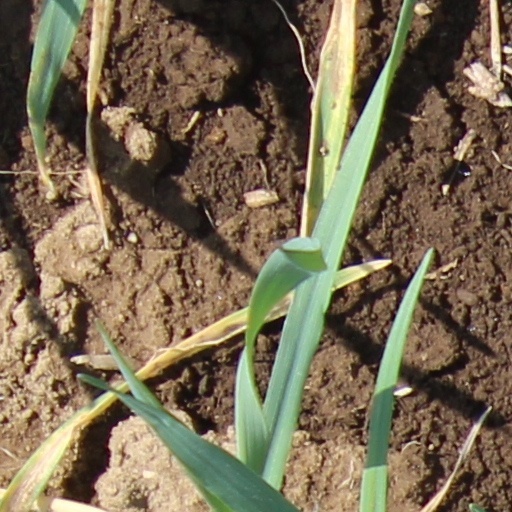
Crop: wheat